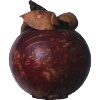
Label: mangostan